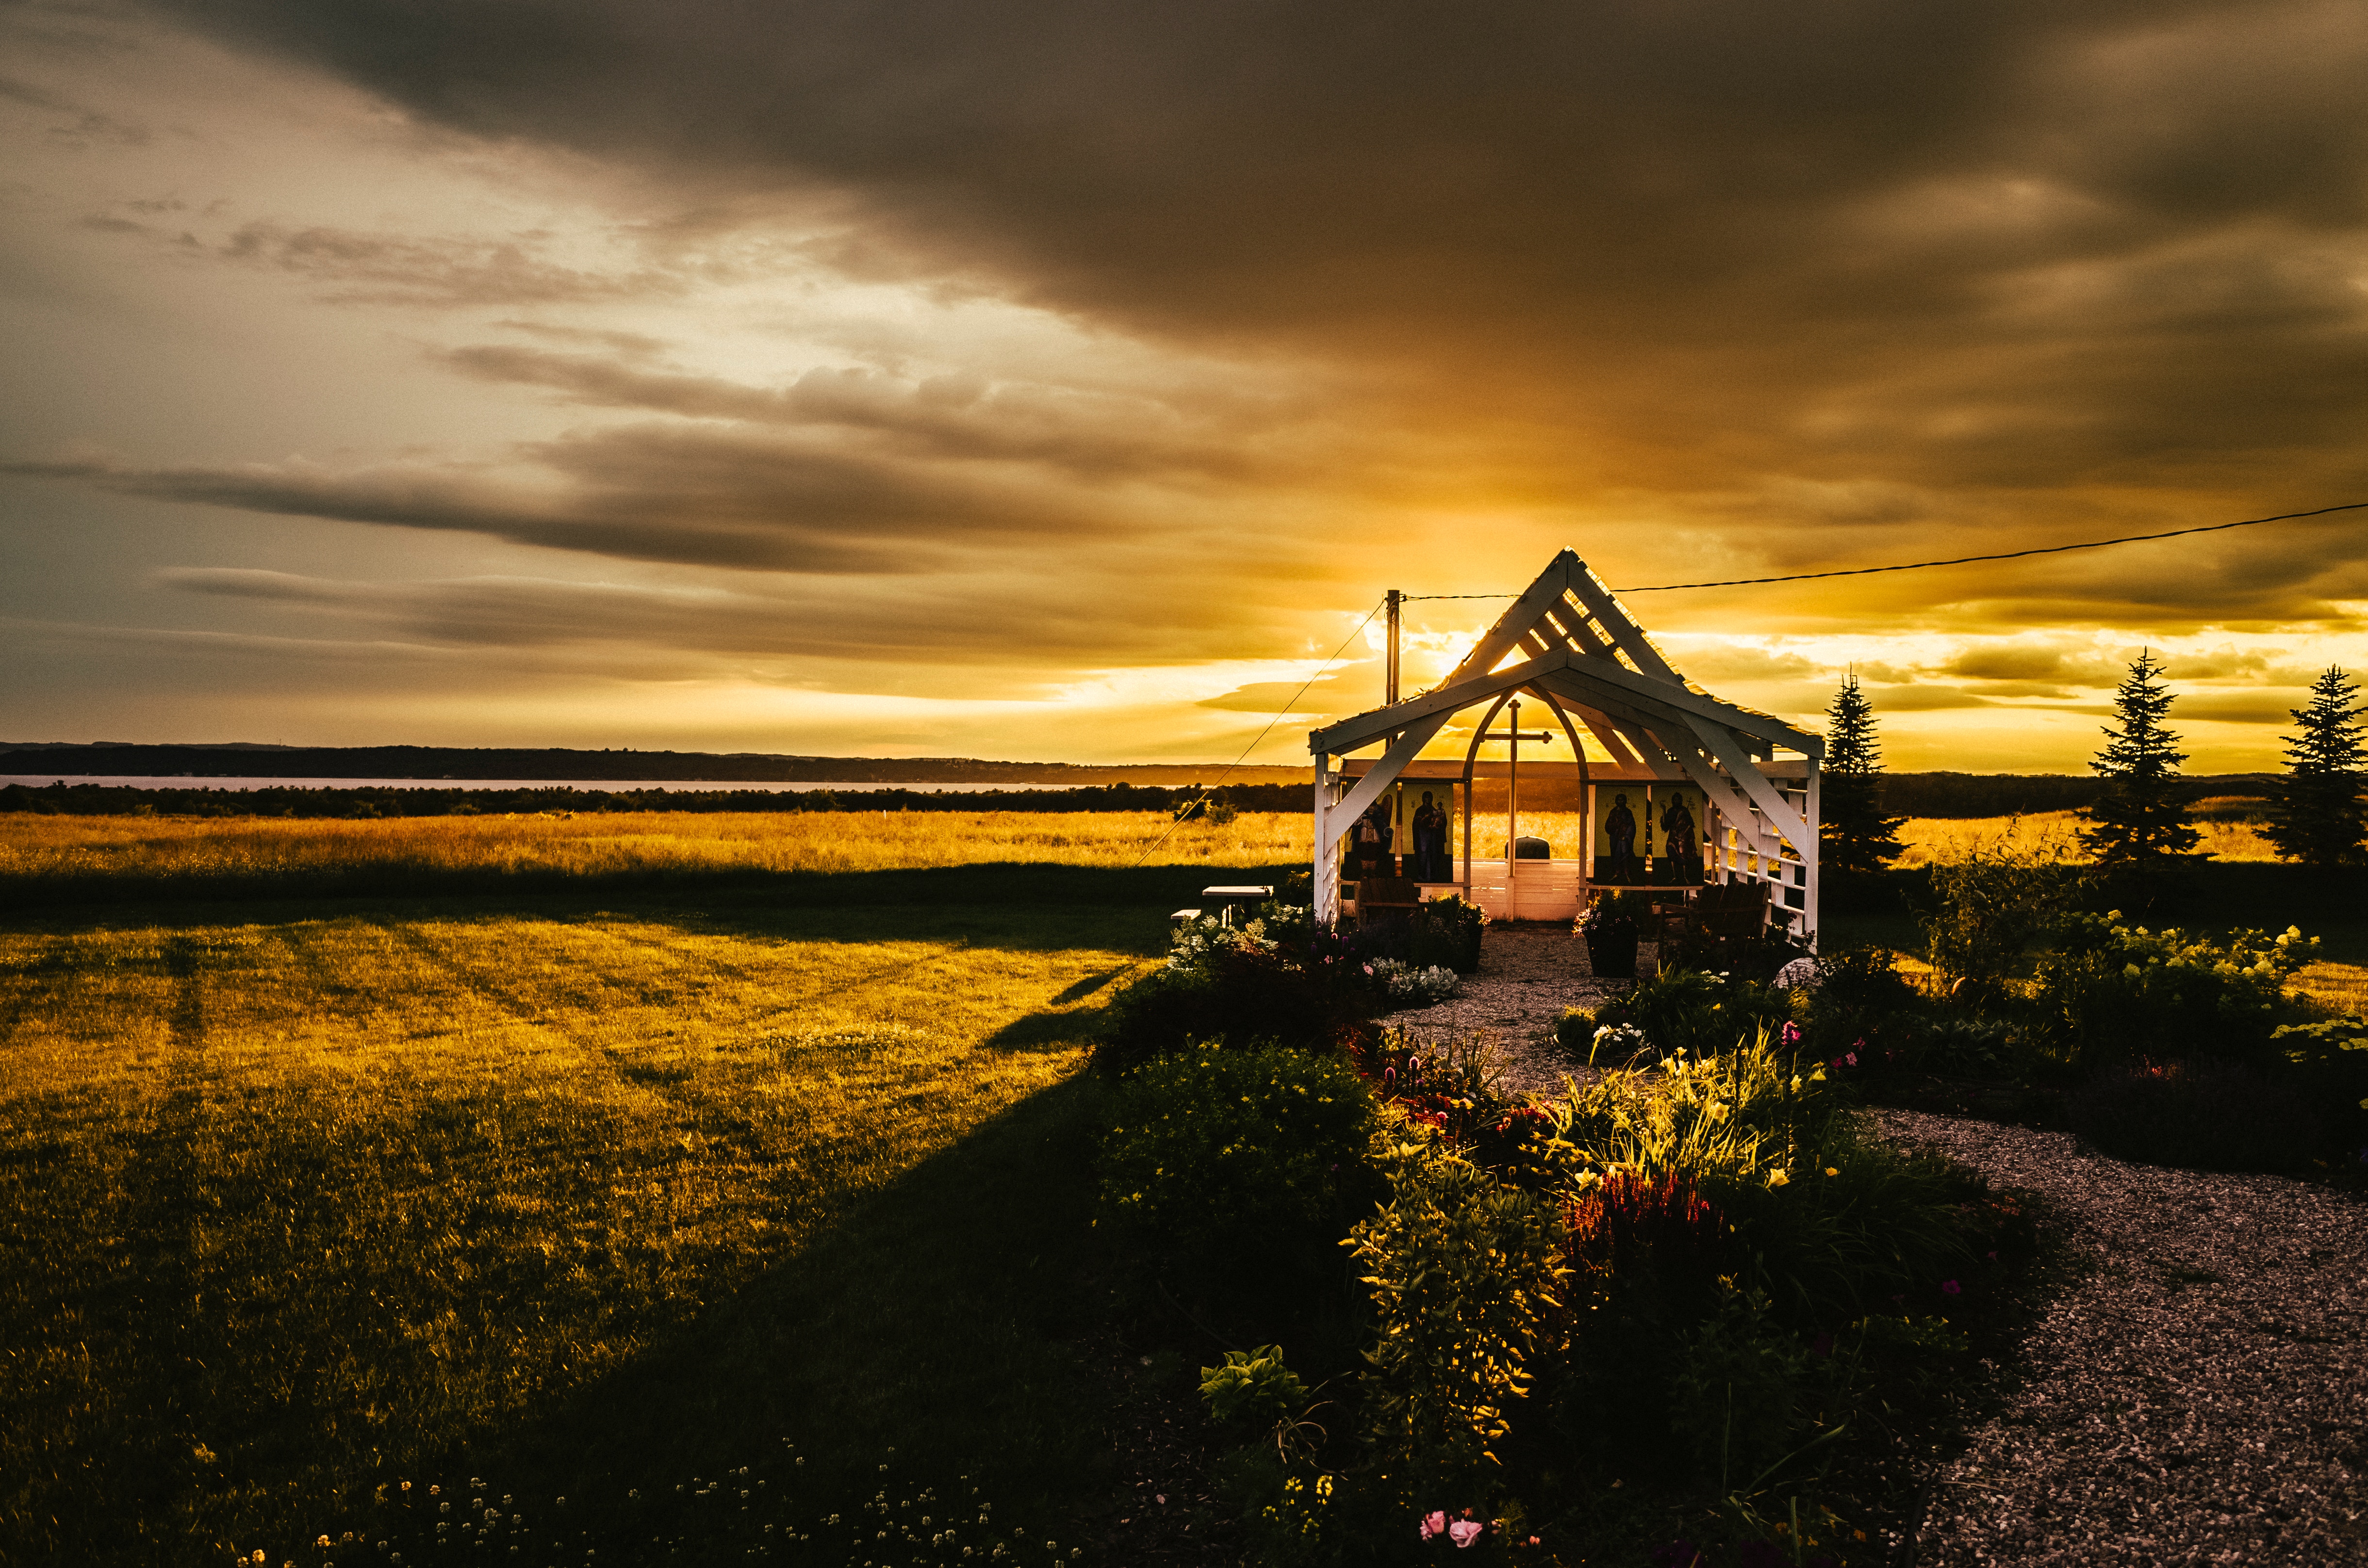
landscape, sea, coast, tree, water, grass, horizon, cloud, sky, sunrise, sunset, sunlight, morning, dawn, dusk, evening, reflection, meteorological phenomenon